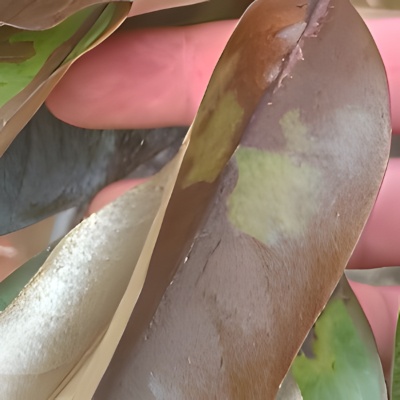
Label: Leaf_Rhizoctonia